Answer in natural language. Consider the 3D positions of the objects in the scene and not just the 2D positions in the image. Is the centerpoint of  framed landscape painting with airship (highlighted by a blue box) at a higher height than black colour dog bed (highlighted by a green box)? Choose between the following options: no or yes
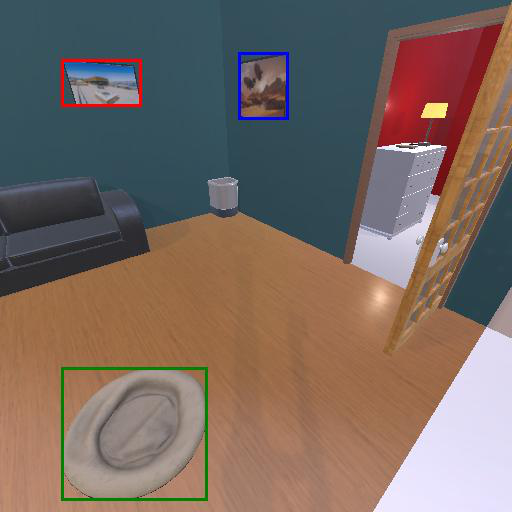
<answer>yes</answer>